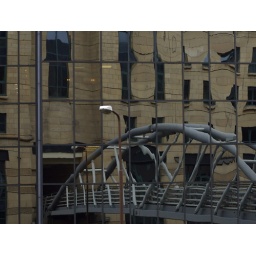
Bridge and stuff in a mirror wall